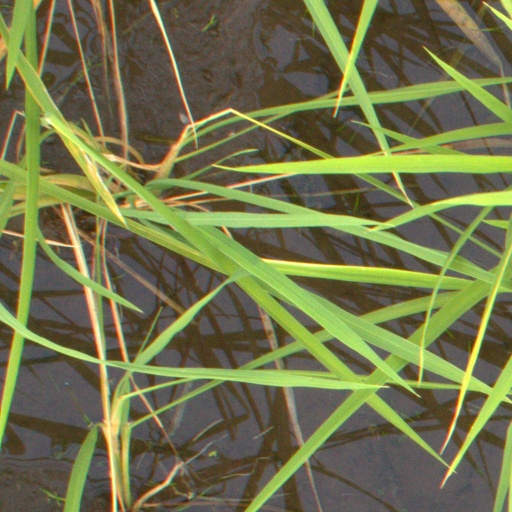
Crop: rice